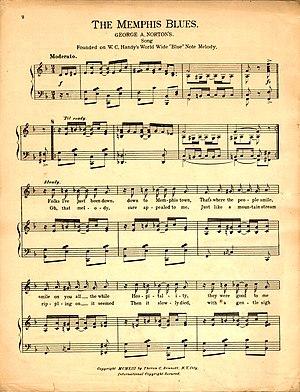
The Memphis Blues est une chanson de blues composée par William Christopher Handy, décrite par son auteur comme étant un « Southern Rag ». Elle est publiée par W. C. Handy en septembre 1912. C'est l'une des toutes premières chansons de blues publiées. Elle est ensuite enregistrée par un grand nombre d'artistes.